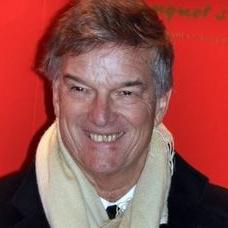
Age: 65